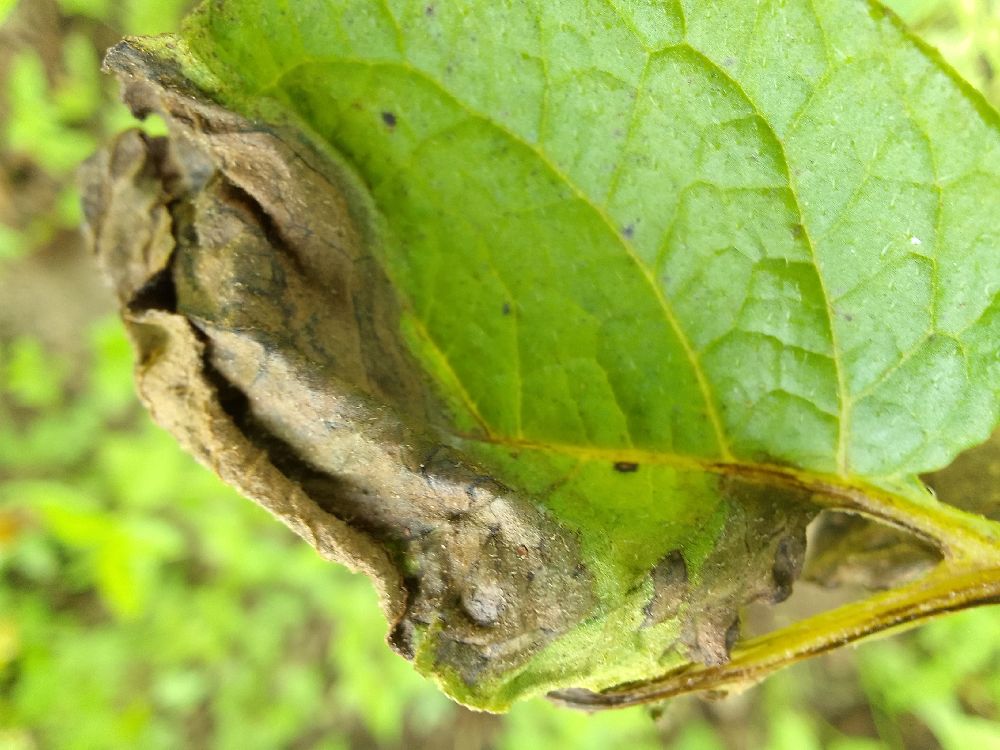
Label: Late blight